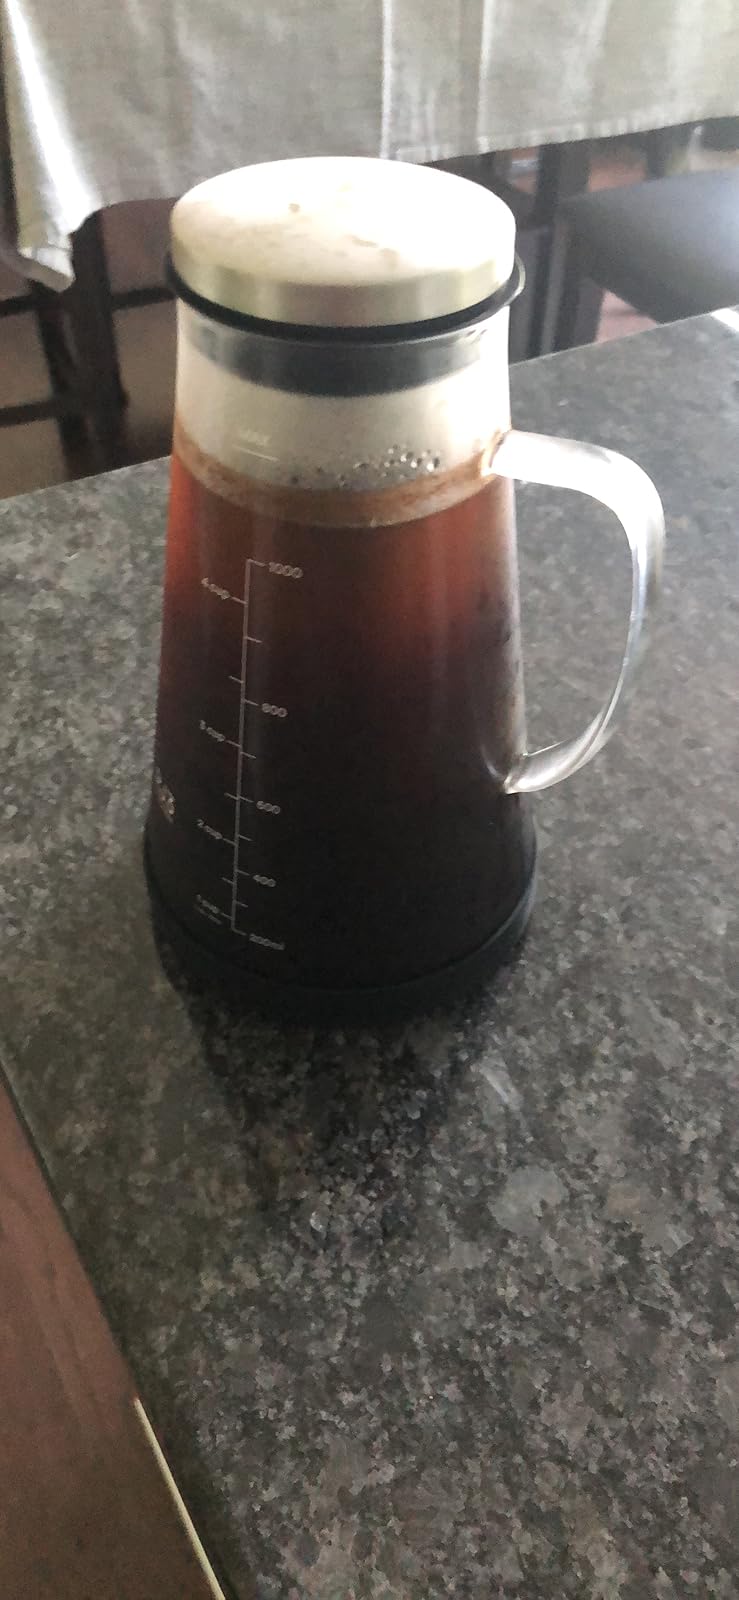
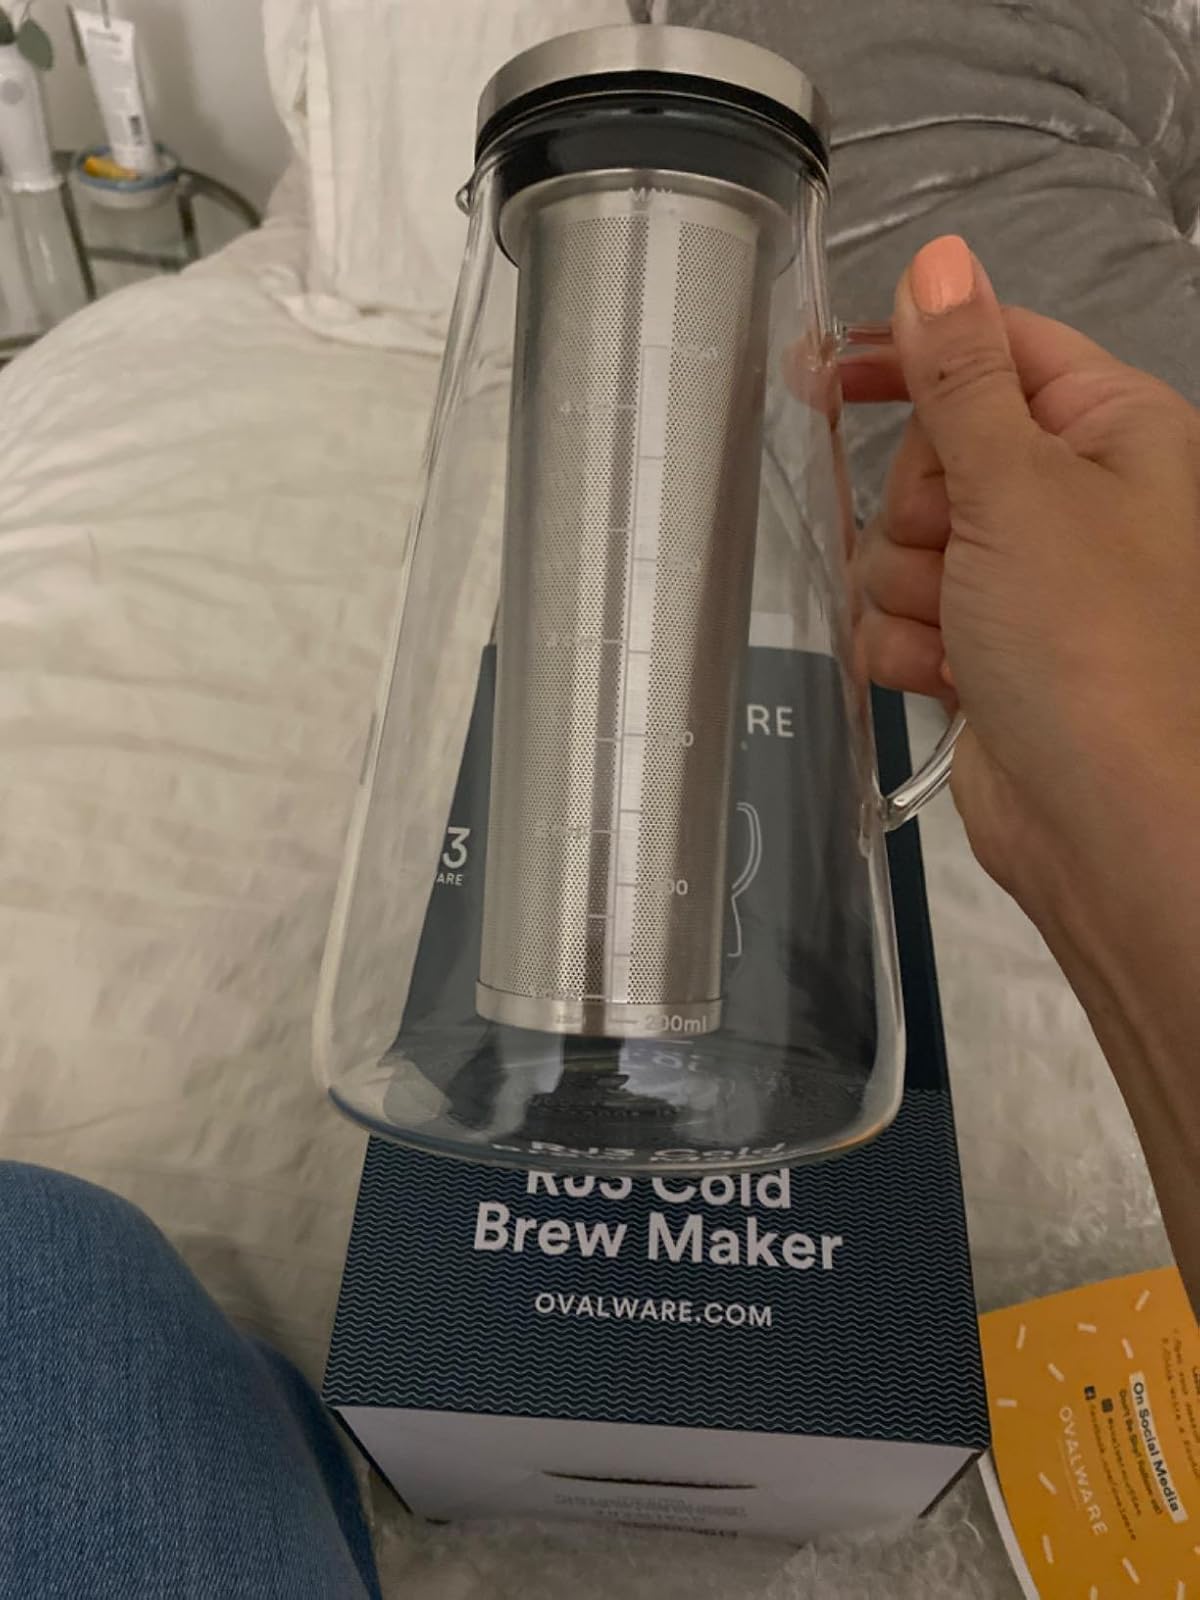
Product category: items_tea
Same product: yes